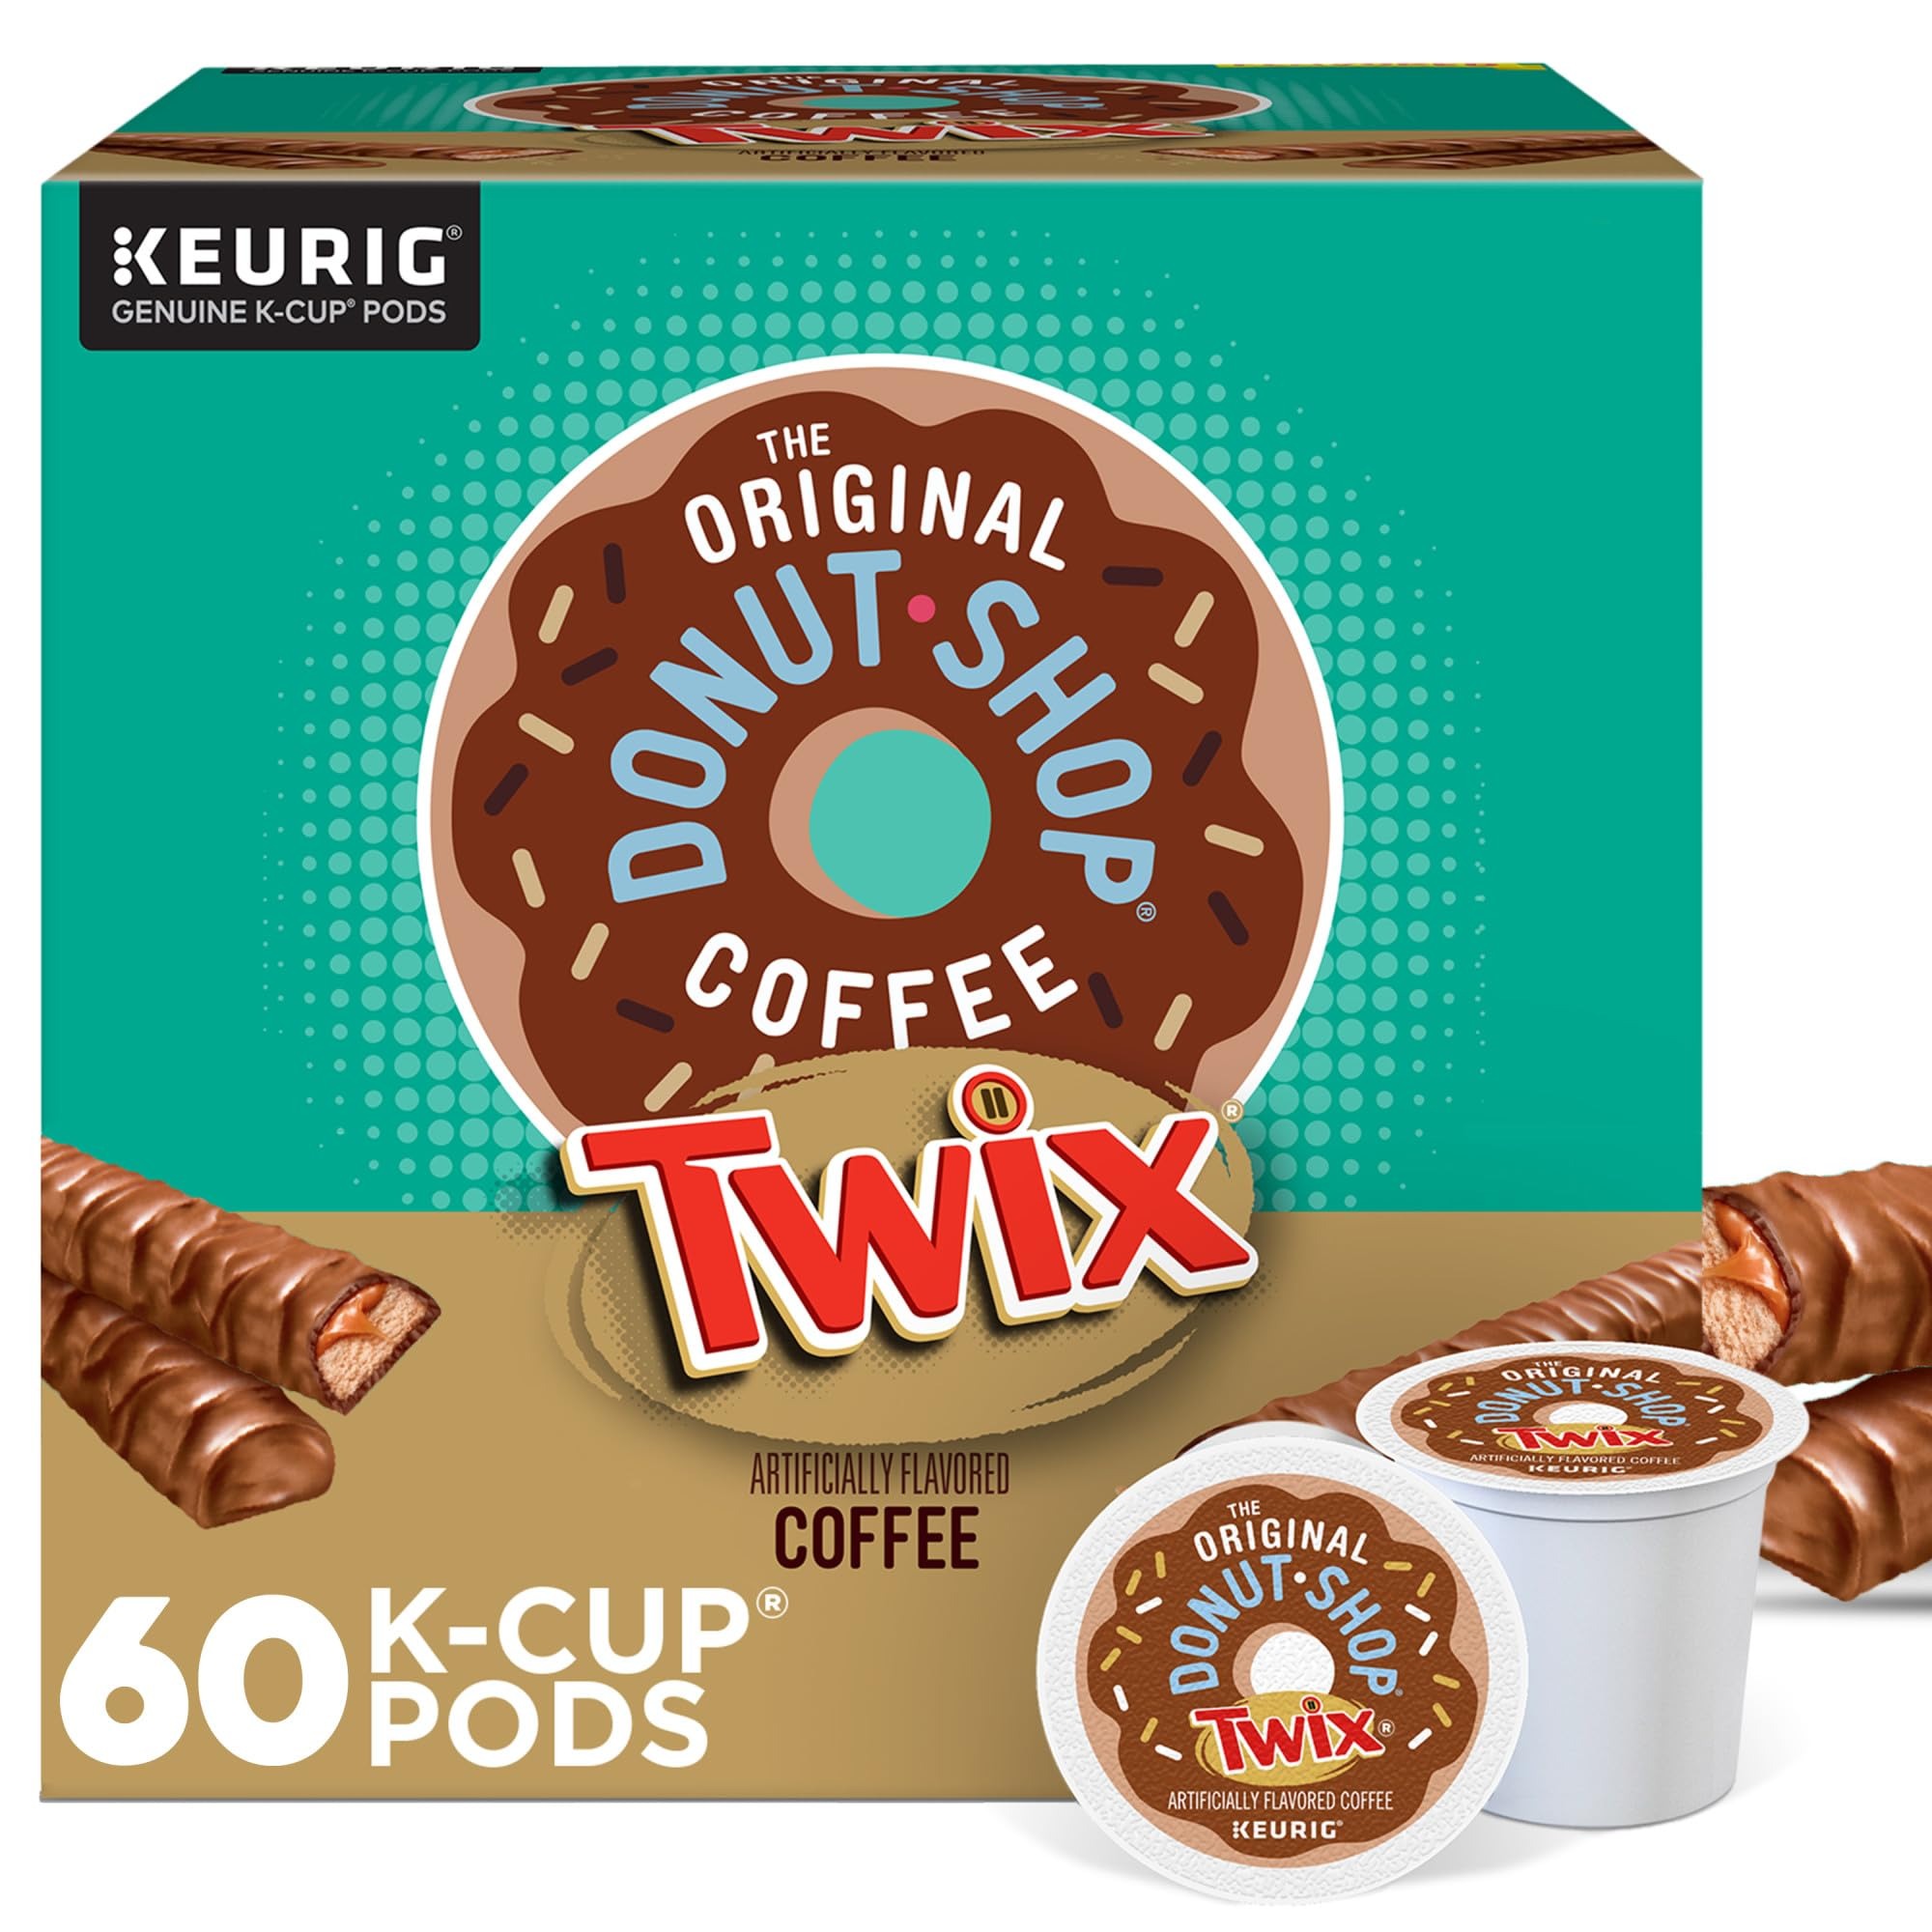
Item Name: The Original Donut Shop TWIX Coffee, Keurig Single Serve K-Cup Pods, 60 Count, (6 Packs of 10)
Bullet Point 1: TASTE: The Original Donut Shop Coffee Twix combines our full-bodied, bold, and flavorful coffee with the smooth caramel, sweet cookie and creamy chocolate taste of a Twix candy bar
Bullet Point 2: ROAST: This medium roast blend embodies two of the best things in life – great coffee and a classic taste of a Twix candy bar
Bullet Point 3: SUSTAINABILITY: Committed to 100% responsibly sourced coffee
Bullet Point 4: BRAND PROMISE: Dive headfirst into a cup of delicious coffee with our full-bodied taste and turn every day into a treat. So, drink up and set your taste buds to discovery mode. Set your taste buds into discover mode and dive headfirst into a cup of delicious coffee with our full-bodied taste and turn every day into a treat.
Bullet Point 5: RECYCLABLE K-CUP PODS: Simple. Delicious. And Recyclable. Enjoy the same great-tasting coffee you know and love, and when you’re done just peel, empty and recycle. Check locally, not recycled in many communities. Packaging may vary.
Value: 60.0
Unit: Count

Price: 13.97